Boac Cathedral

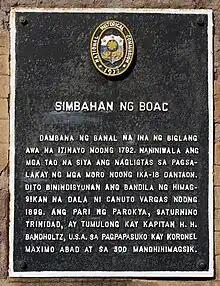
Church NHC historical marker

A Franciscan missionary, Fray Estevan Ortiz, planted the first cross on Marinduque island in 1579. "Monserrat de Marinduque", the first "visita", (now Boac), was established with Fray Alonzo Banol as its minister a year later in 1580.